British Rail Class 185

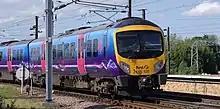
Class 185 at York in First TransPennine Express Dynamic Lines livery

In 2003, First TransPennine Express (FTPE), a consortium of FirstGroup and Keolis, was awarded the TransPennine Express (TPE) franchise. One obligation under the franchise agreement was to introduce a new fleet of diesel multiple units, capable of operating at speeds up to . Also specified was air conditioning, two toilets per vehicle with one suitable for reduced-mobility passengers, gangways between individual carriages, luggage and bicycle storage space, passenger compartment CCTV, provision for wheelchair passengers, and first-class seating. Additionally, the train's acceleration was to be an improvement on the , and comparable to the . The agreement specified 168 carriages, with an initial option to reduce the carriage order by 18.